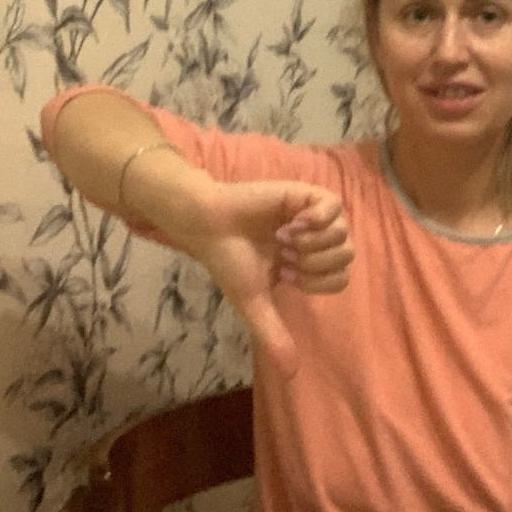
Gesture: dislike